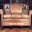
Label: couch